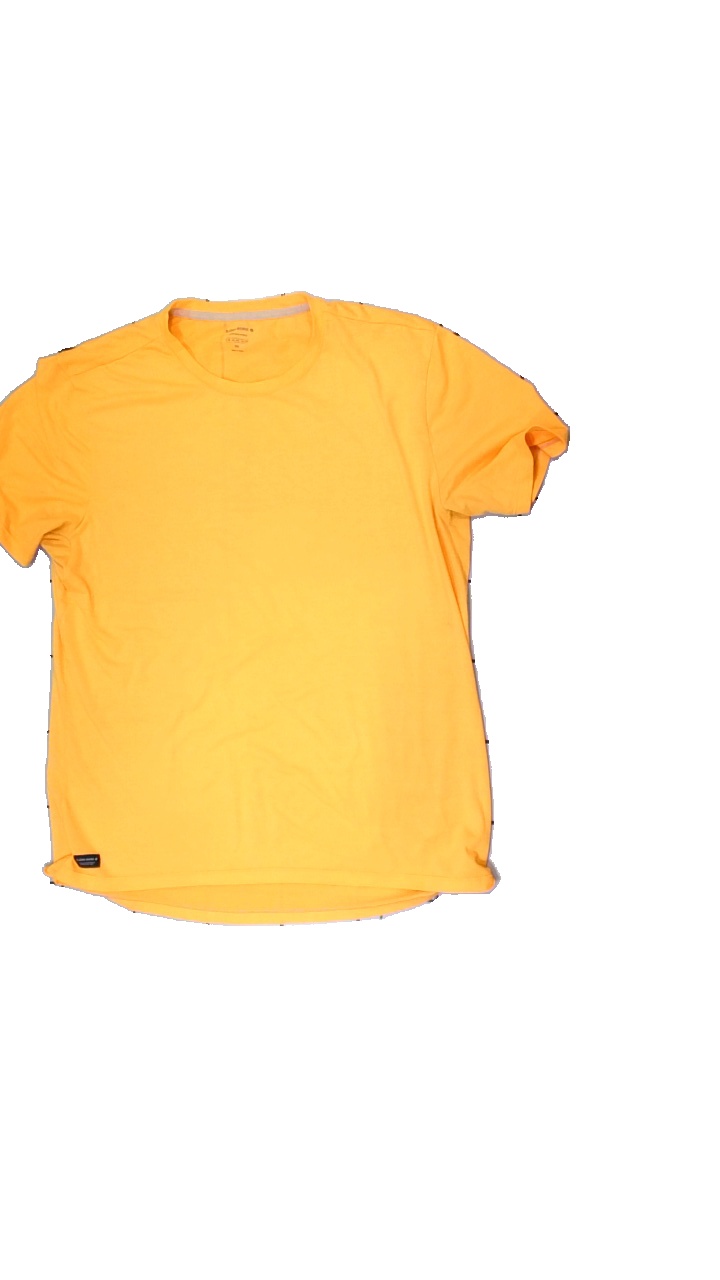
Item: T-shirt (Men)
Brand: Björn Borg
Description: Orange t-shirt
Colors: Orange
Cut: Regular
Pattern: Floral print
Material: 100% Polyester
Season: All
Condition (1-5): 2
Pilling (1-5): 2
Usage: Recycle
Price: <50